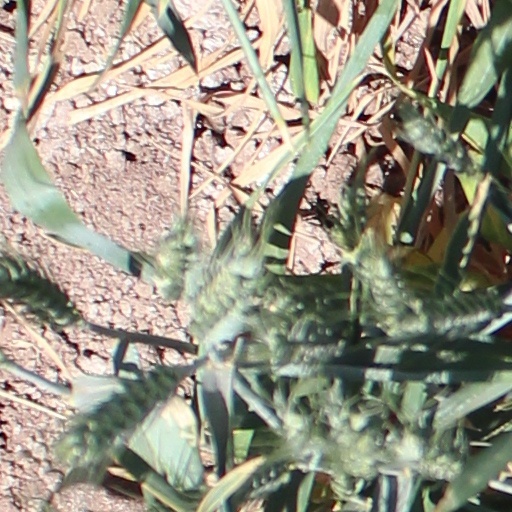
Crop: wheat